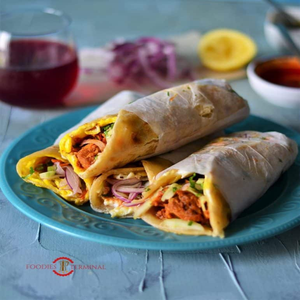
Dish: kathiroll